Obsidian use in Mesoamerica

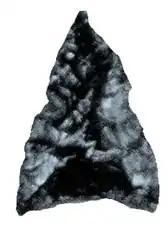
Obsidian projectile point.

Obsidian is a naturally formed volcanic glass that was an important part of the material culture of Pre-Columbian Mesoamerica. Obsidian was a highly integrated part of daily and ritual life, and its widespread and varied use may be a significant contributor to Mesoamerica's lack of metallurgy. Lithic and contextual analysis of obsidian, including source studies, are important components of archaeological studies of past Mesoamerican cultures and inform scholars on economy, technological organization, long-distance trade, ritual organization, and socio-cultural structure.